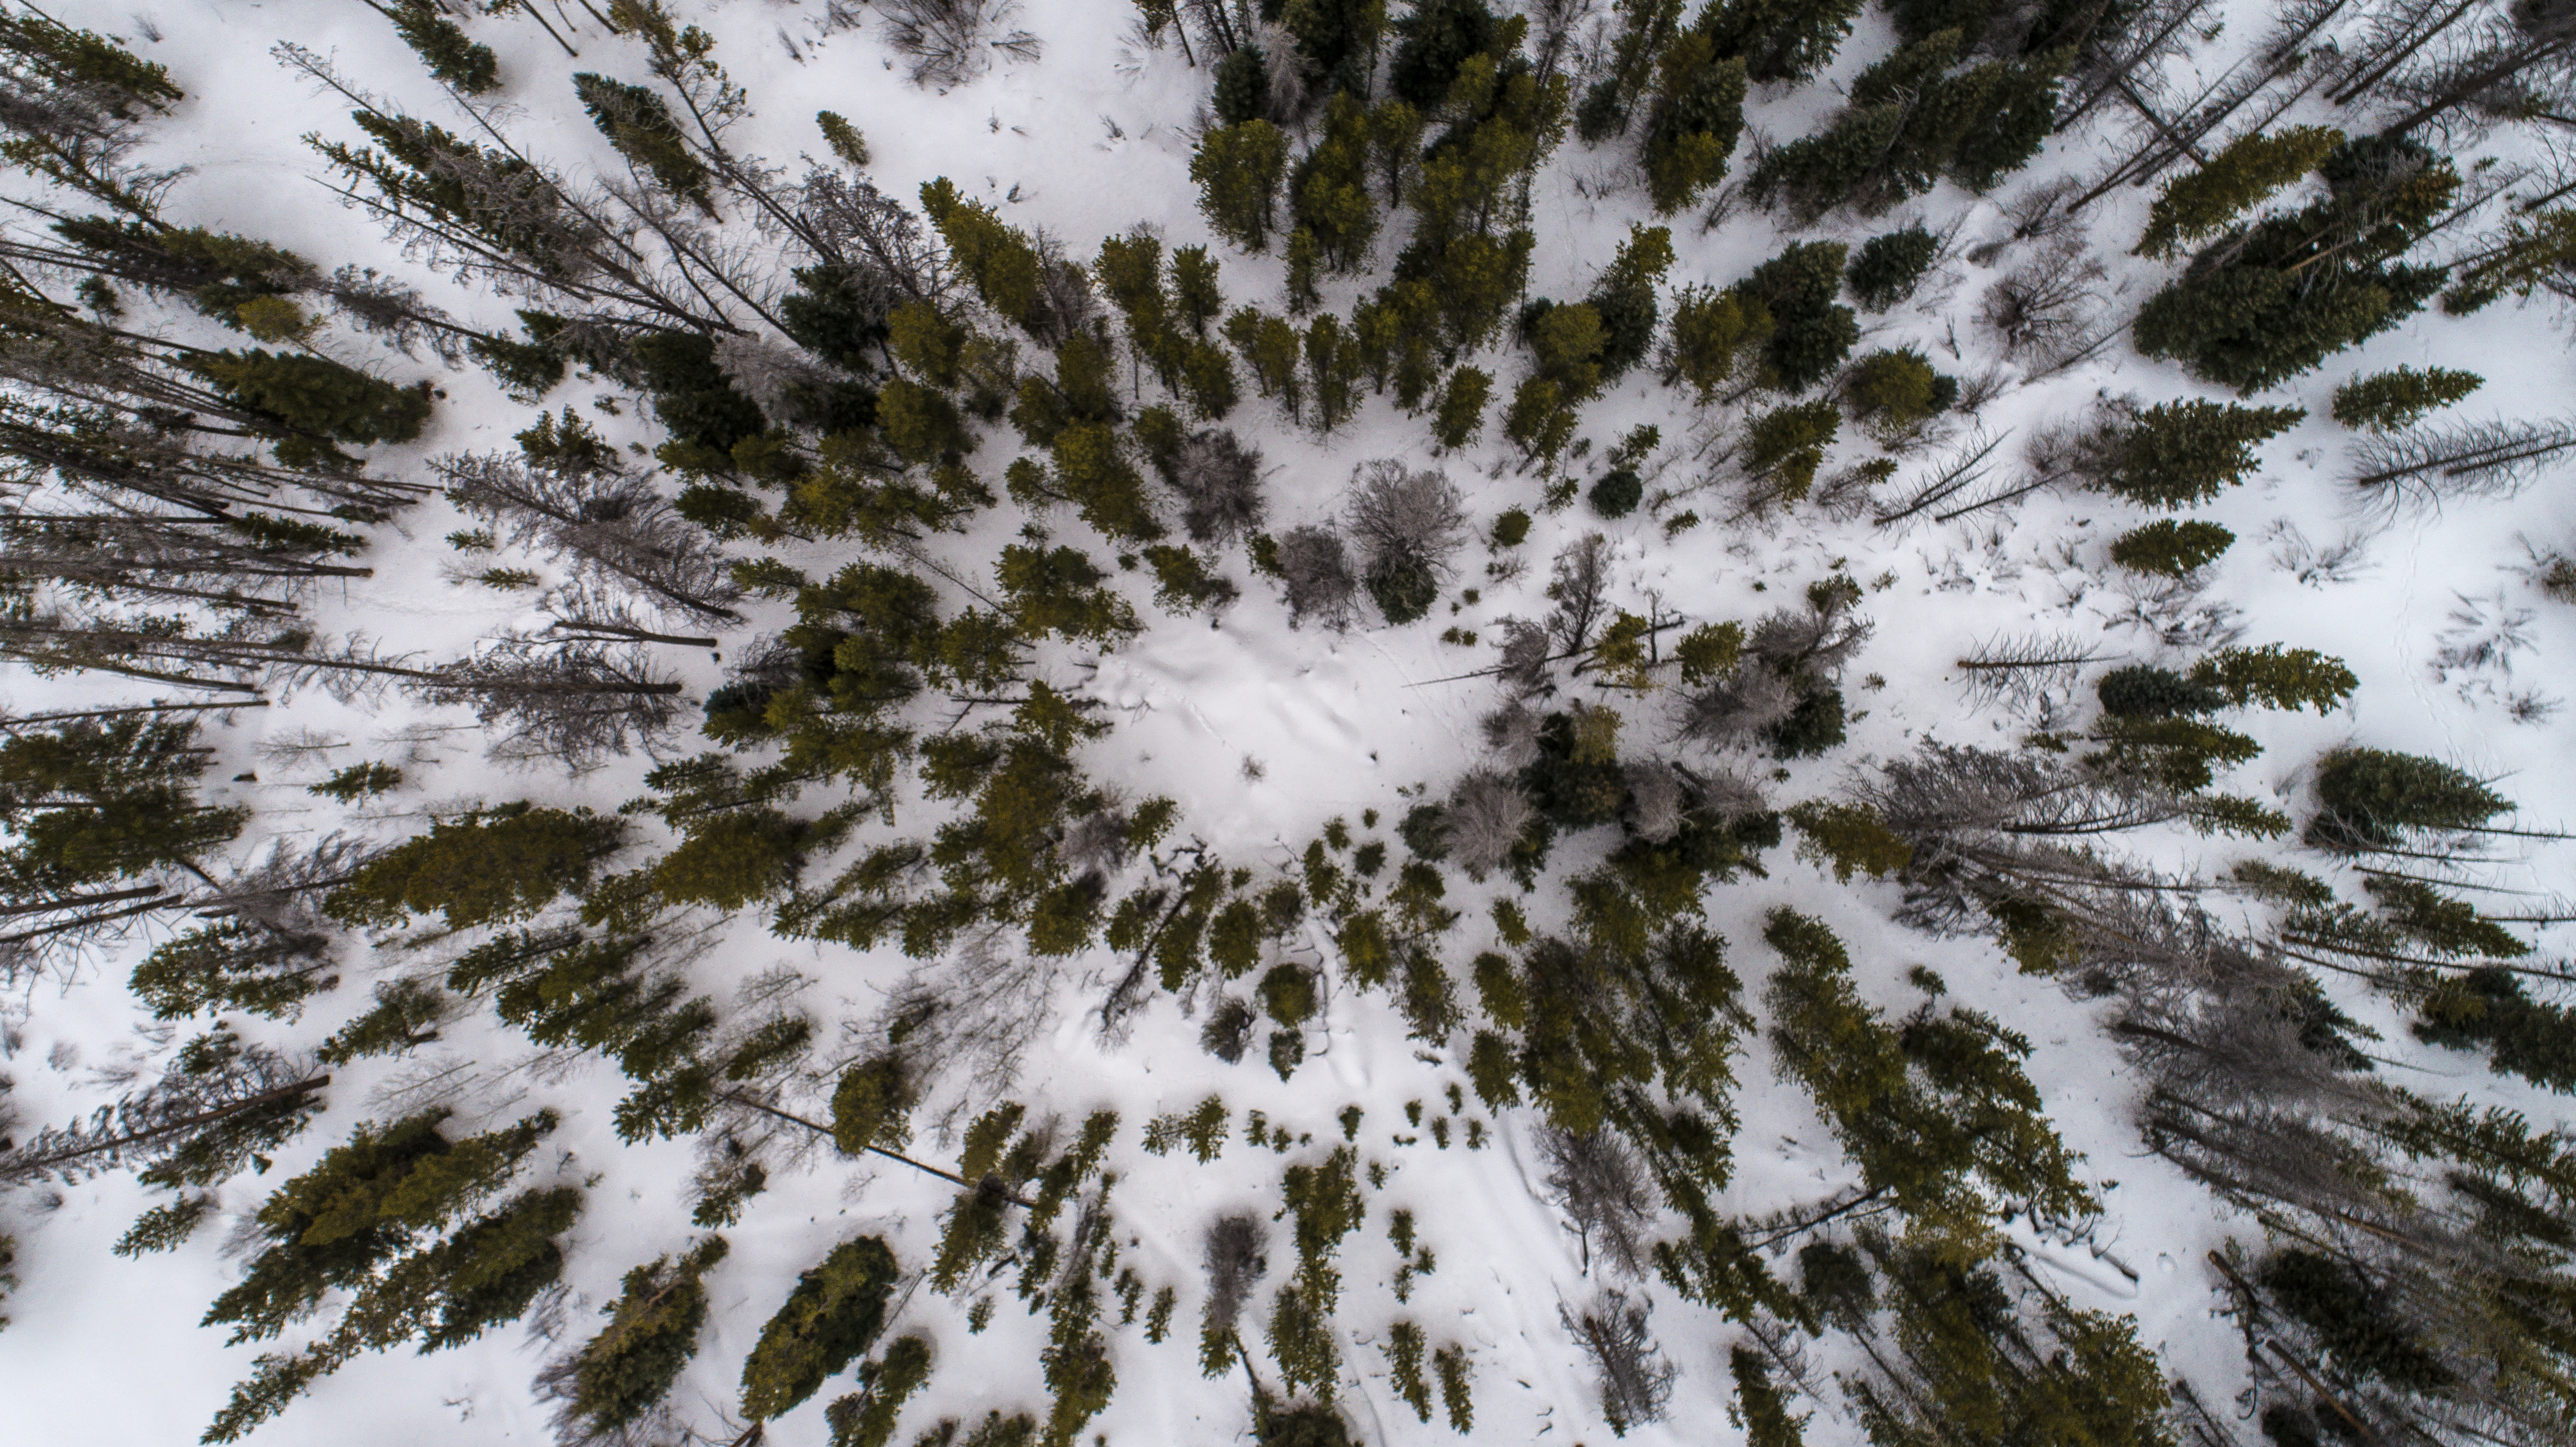
tree, nature, forest, branch, snow, winter, leaf, frost, ice, weather, season, aerial view, drone view, tundra, freezing, woody plant